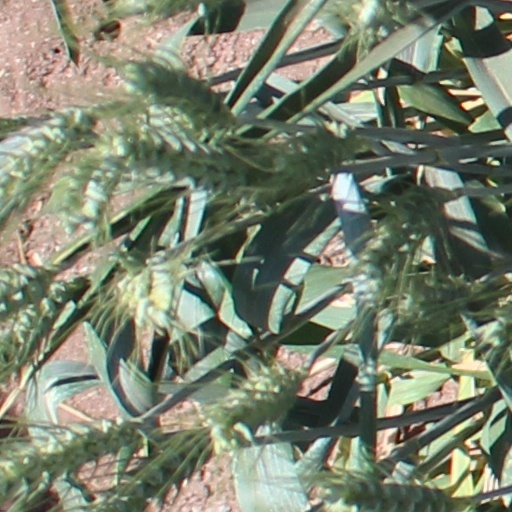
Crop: wheat